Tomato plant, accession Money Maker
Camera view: bottom (45 deg); turntable rotation: 150 degrees
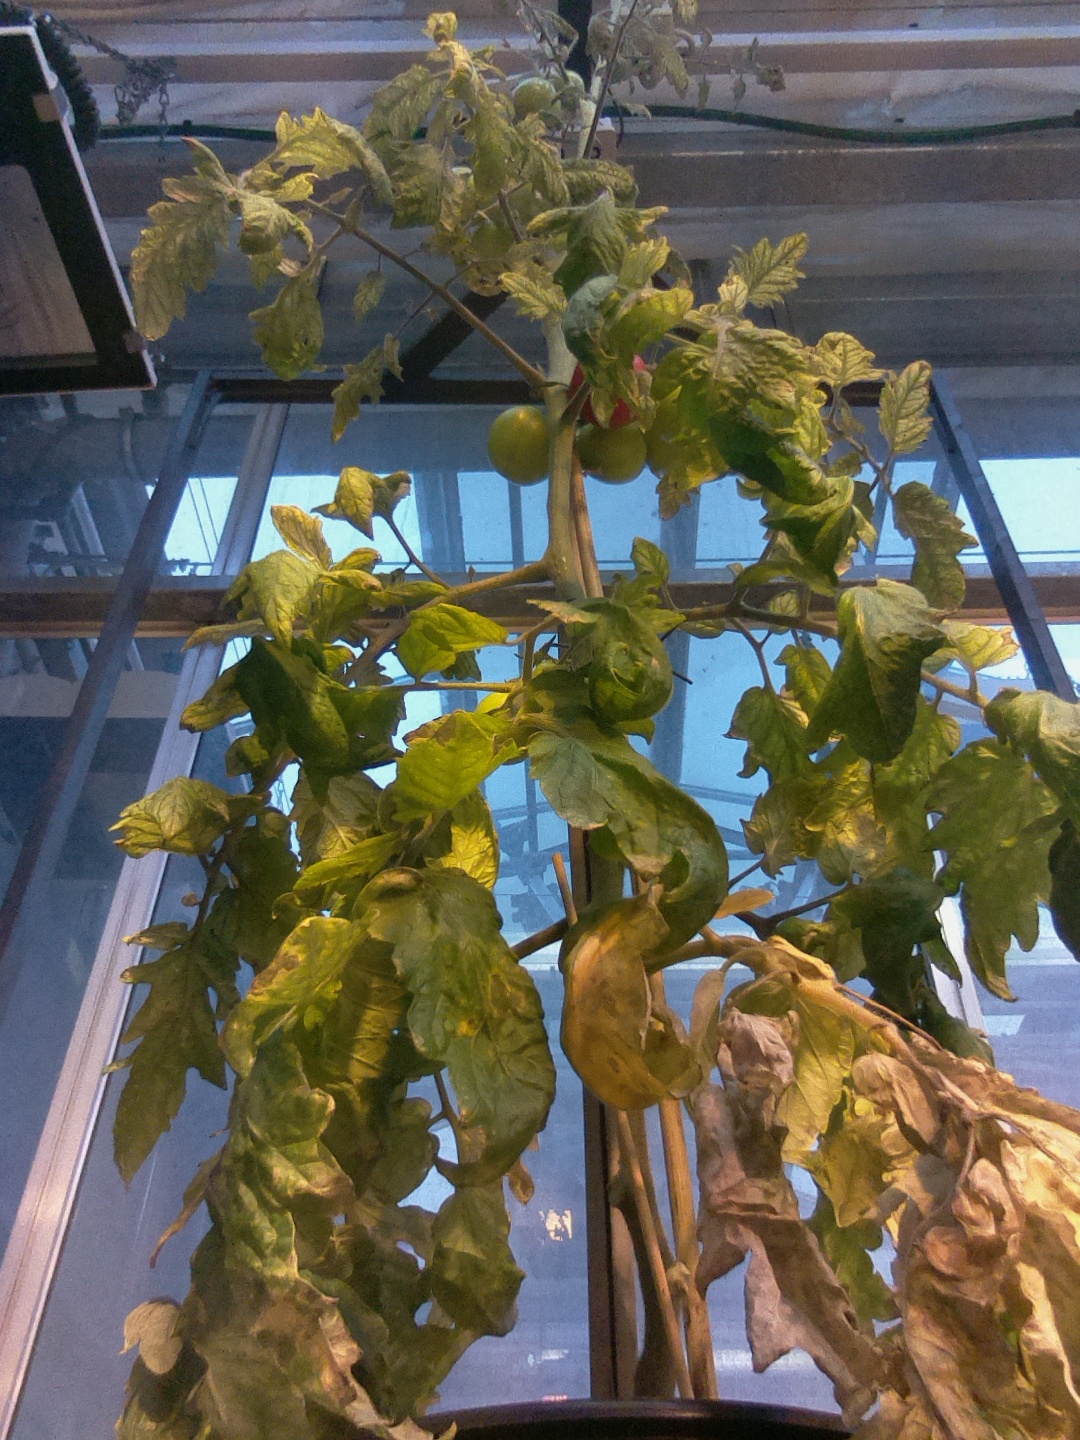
BBCH growth stage 81: 10%-20% of fruits show typical fully ripe color